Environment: real
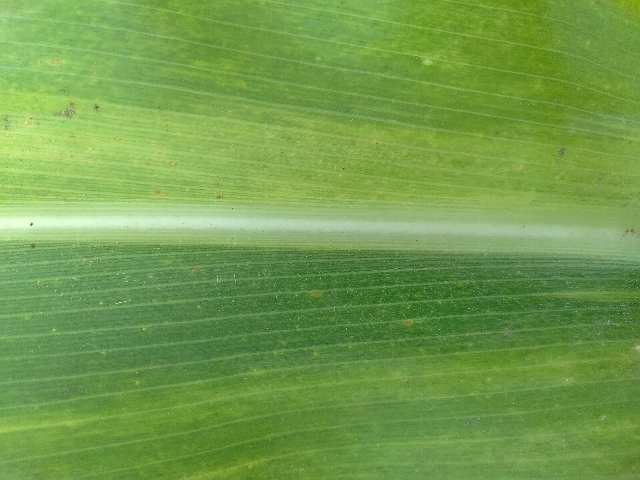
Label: lethal_necrosis